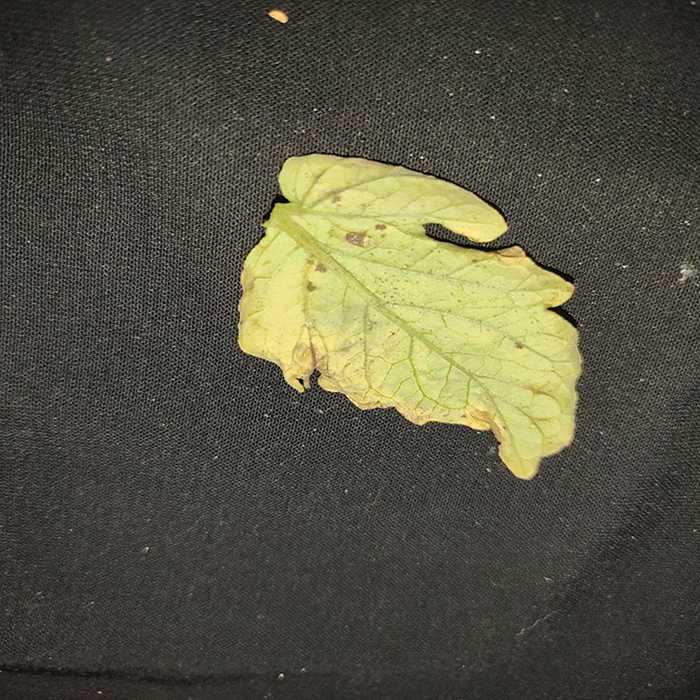
Plant: Tomato
Label: Tomato Bacterial spot